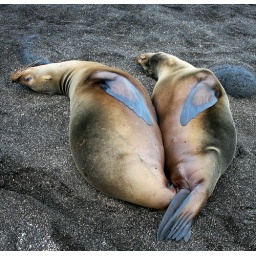
Galapagos sea lions in the black sand of Santiago.